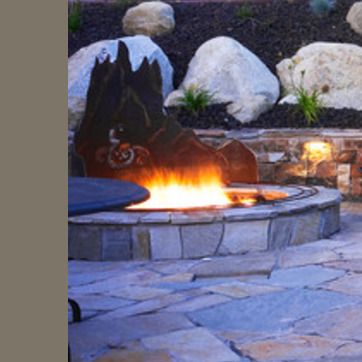
Material: other